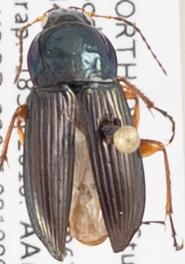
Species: Poecilus lucublandus
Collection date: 2018-09-18
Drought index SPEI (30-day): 0.646
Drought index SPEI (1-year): -0.004
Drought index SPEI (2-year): -0.46